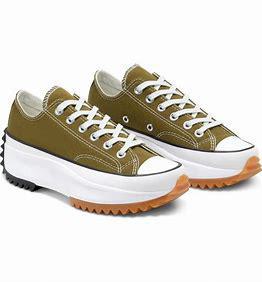
Brand: Converse
Model: Run Star Hike